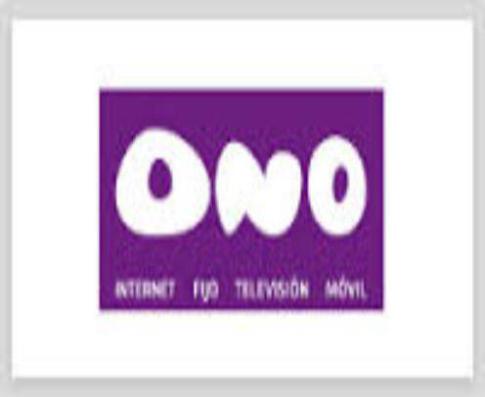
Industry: Others